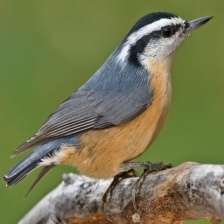
Species: CRESTED NUTHATCH
Scientific name: SITTA CAROLINENSIS